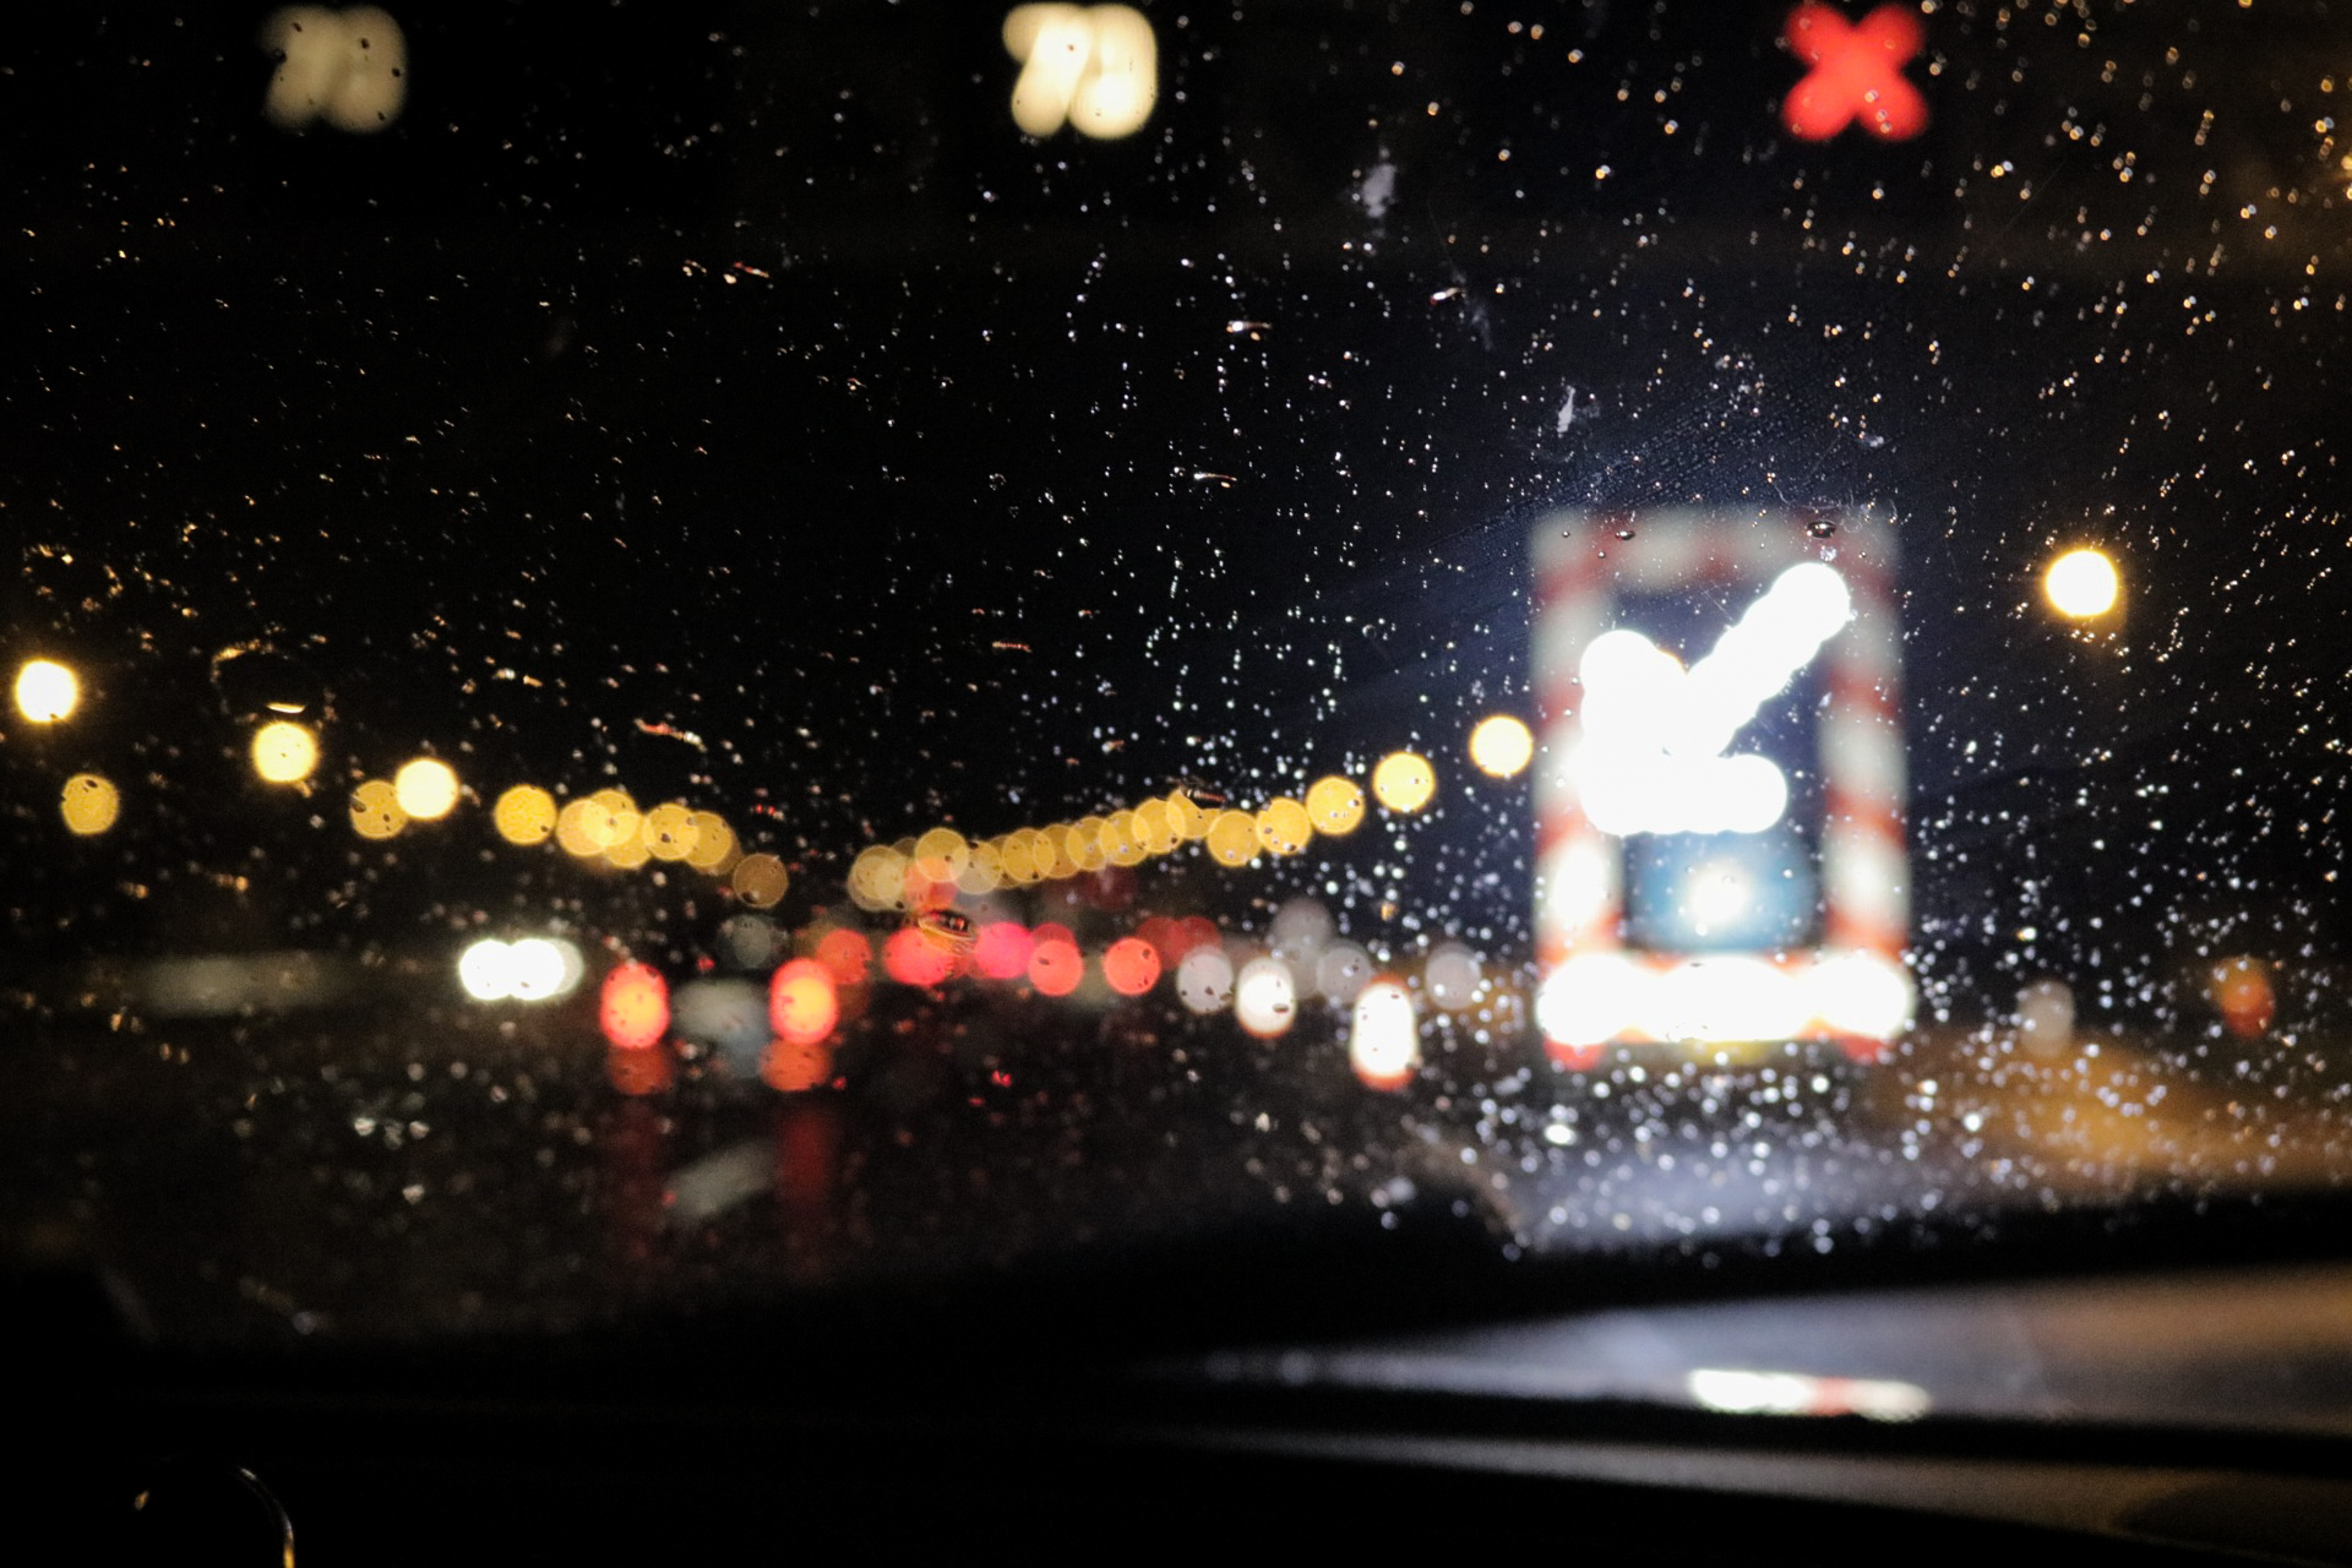
night, reflection, light, lighting, water, darkness, sky, rain, computer wallpaper, midnight